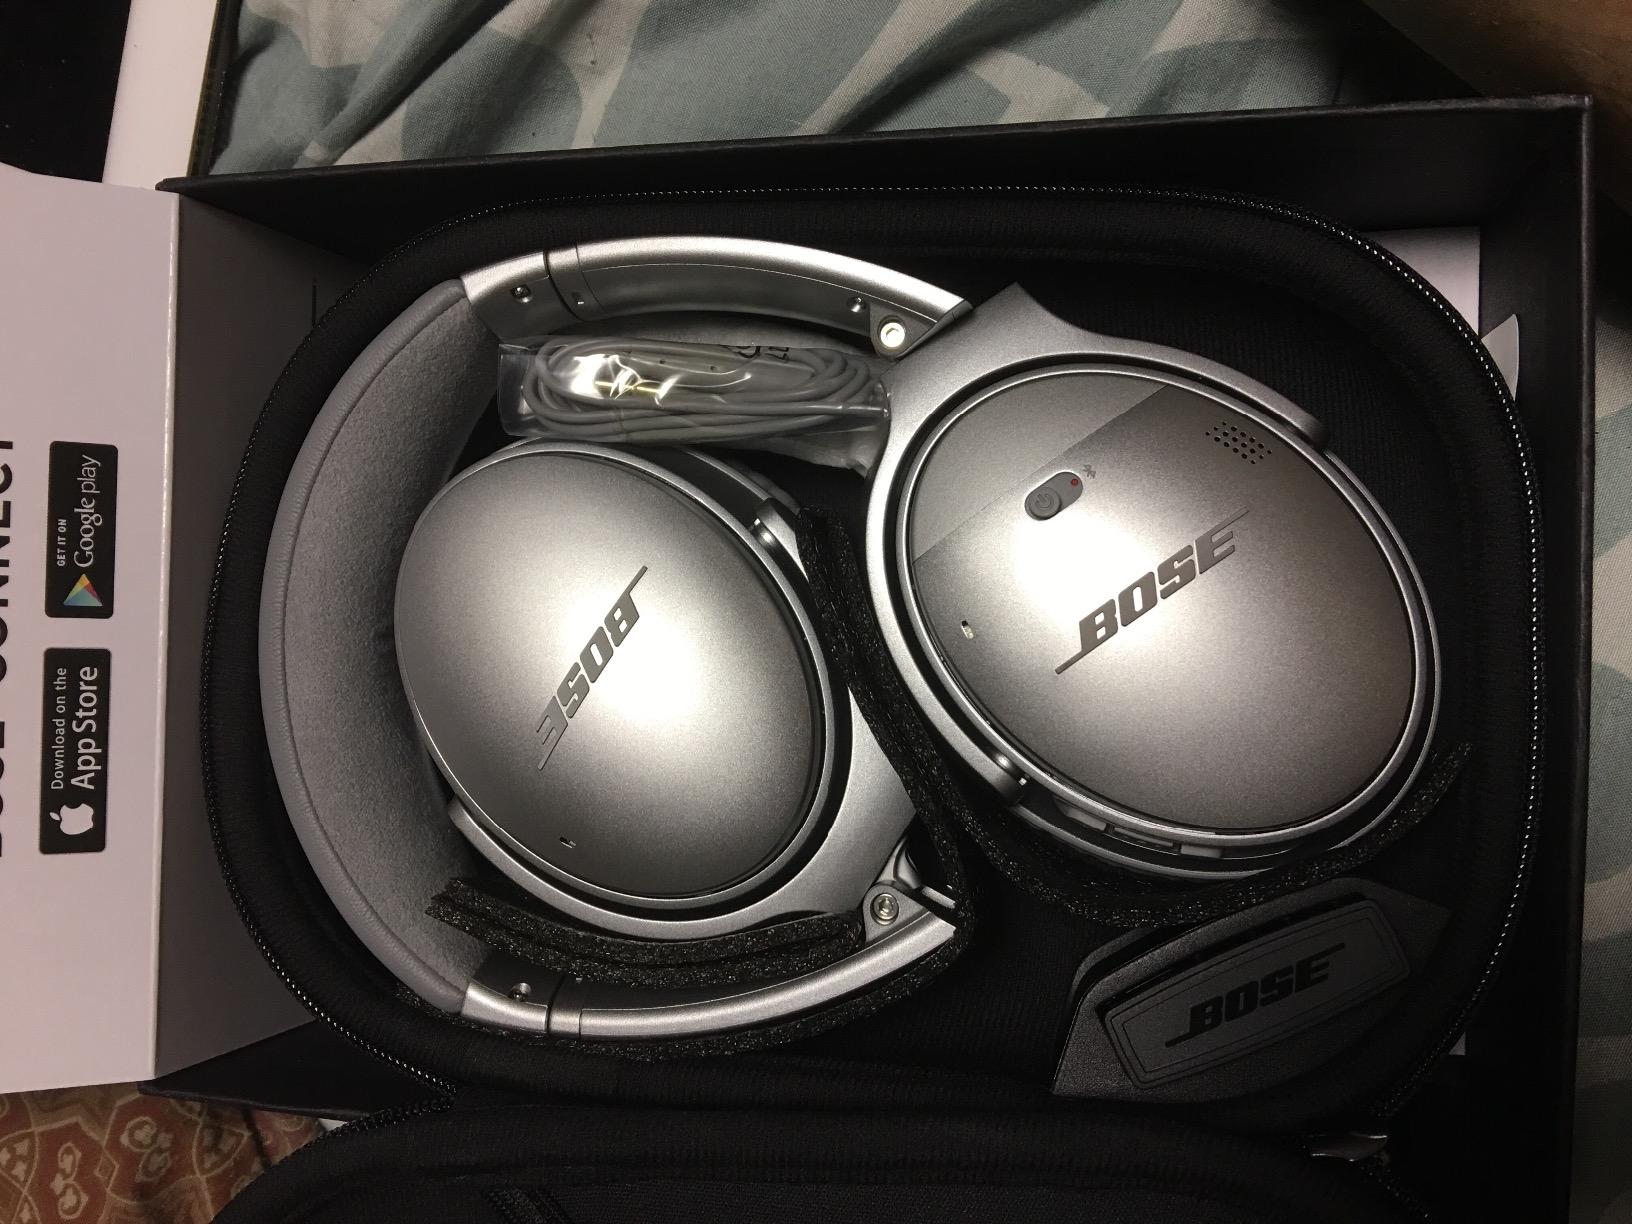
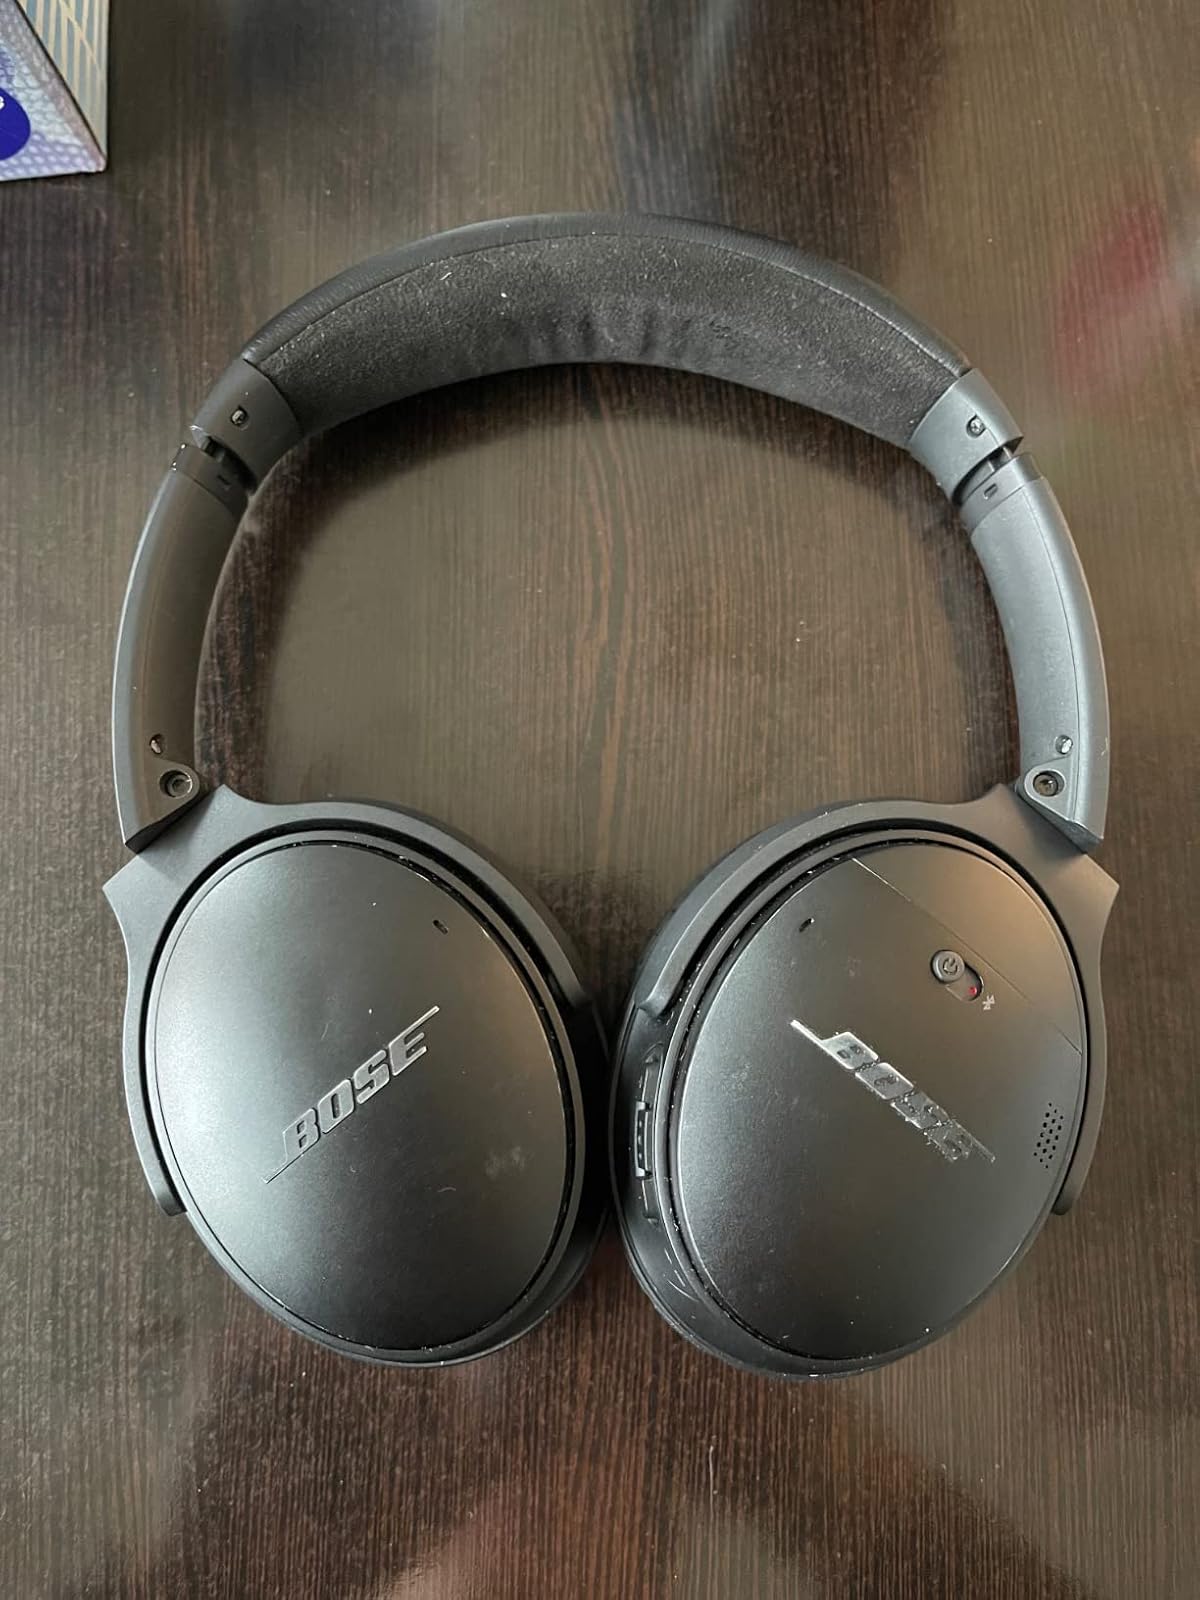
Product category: headphones
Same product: no